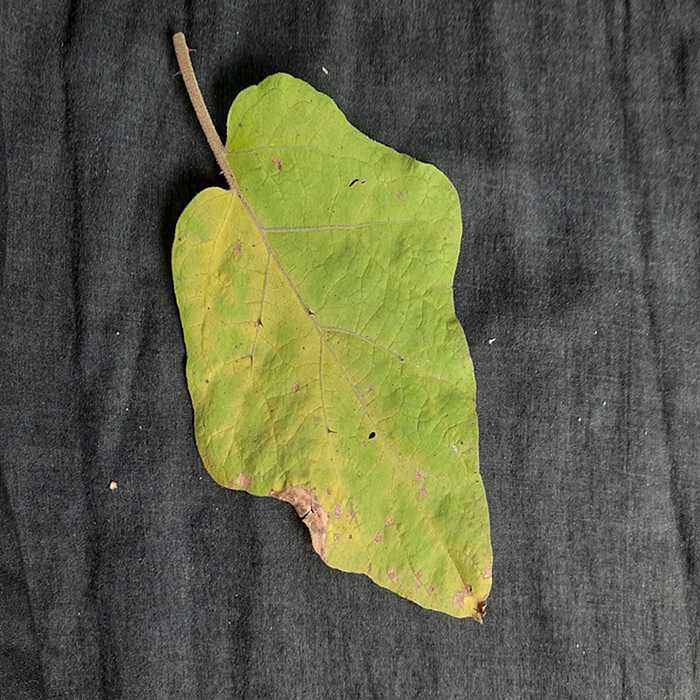
Plant: Eggplant
Label: Eggplant verticillium wilt